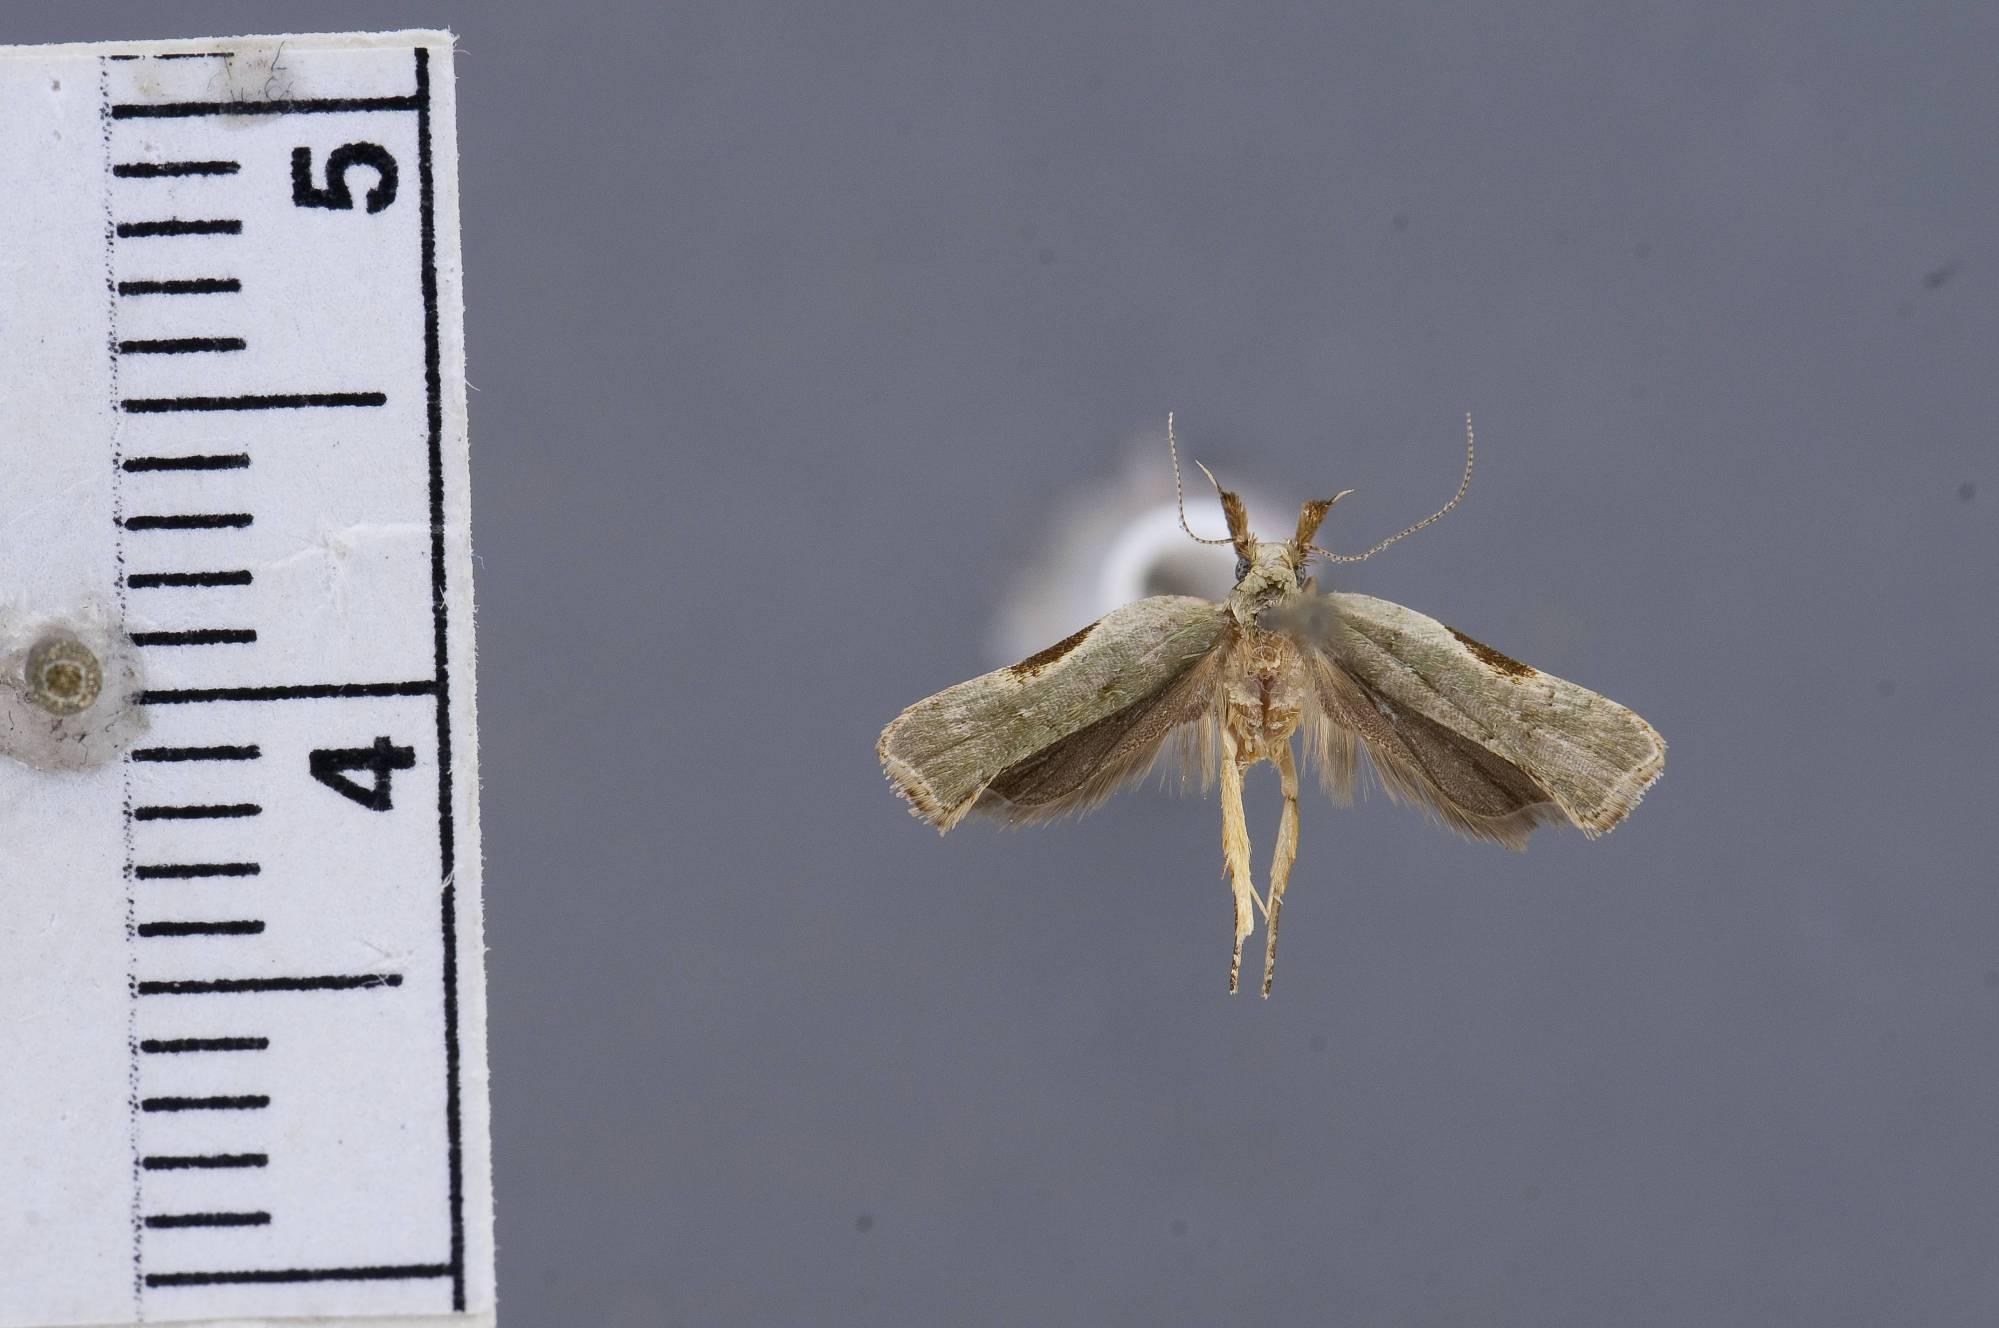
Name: Atasthalistis diacrita
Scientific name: Atasthalistis diacrita Diakonoff, 1968
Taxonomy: Animalia, Arthropoda, Insecta, Lepidoptera, Glossata, Gelechiidae, Dichomerinae
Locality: Luzon, Mt. Makiling, Philippines
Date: [Not Stated]